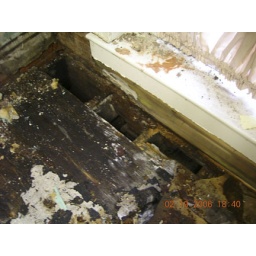
Here's the nasty hole in the floor from the roof leak. I guess this shows how nasty water really can be.